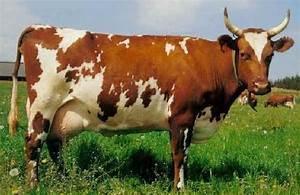
cow